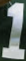
Number: 1